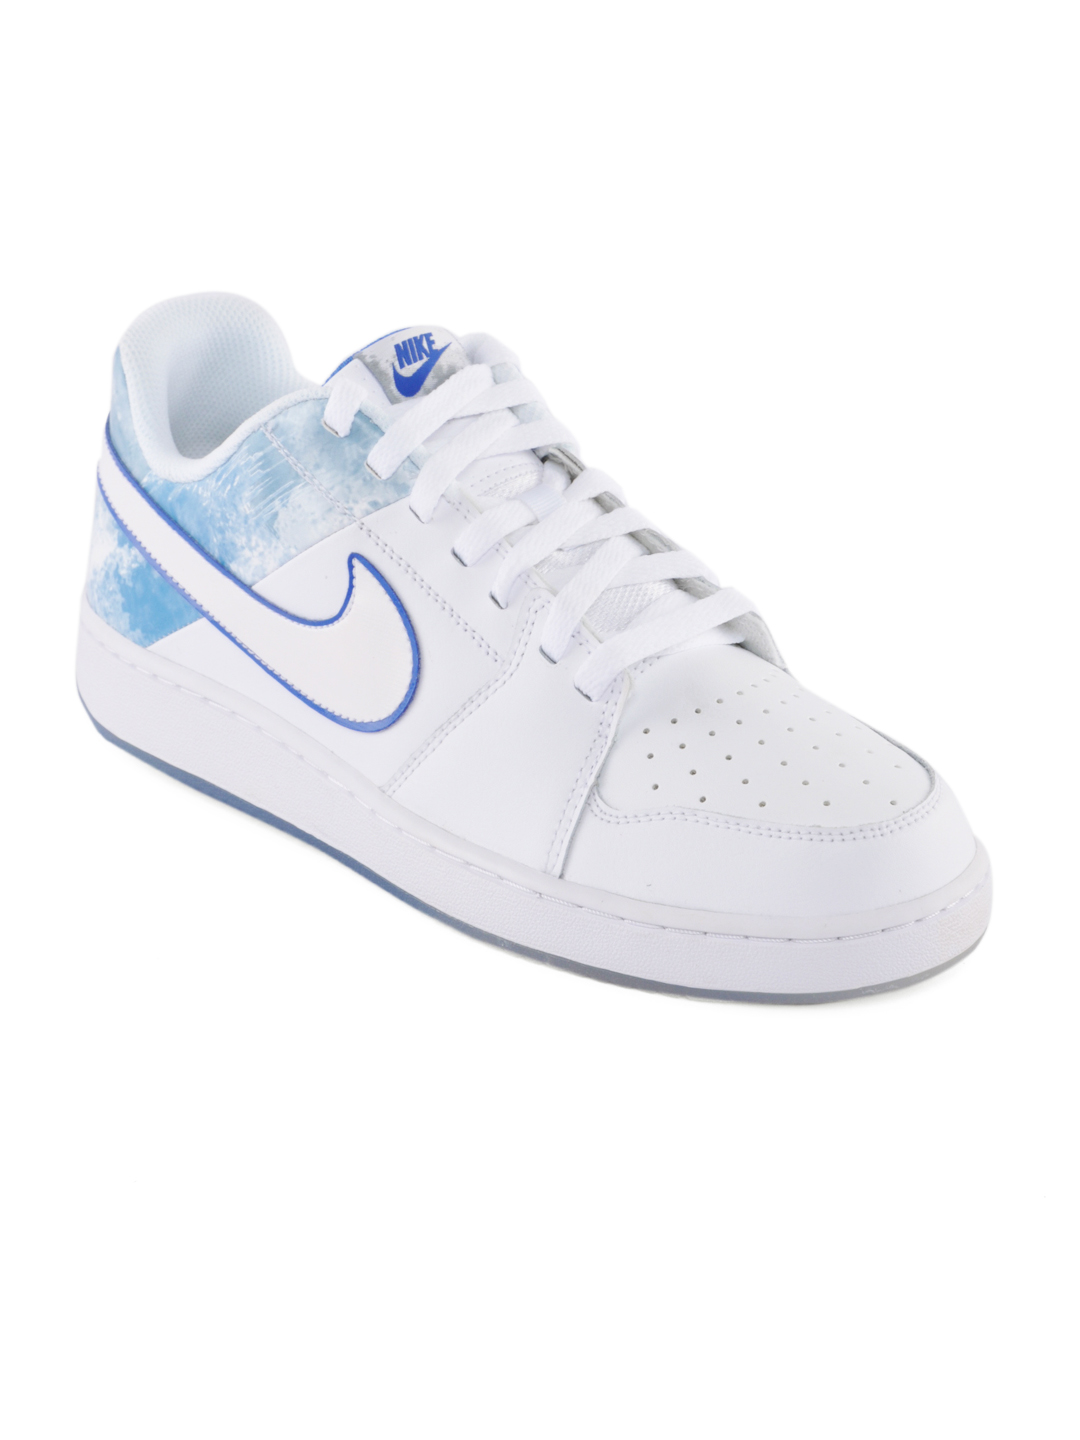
Nike Men Backboard White Casual Shoes
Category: Footwear / Shoes / Casual Shoes
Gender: Men
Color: White
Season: Summer 2012
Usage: Casual